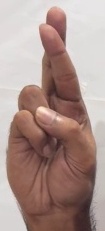
ASL sign: R